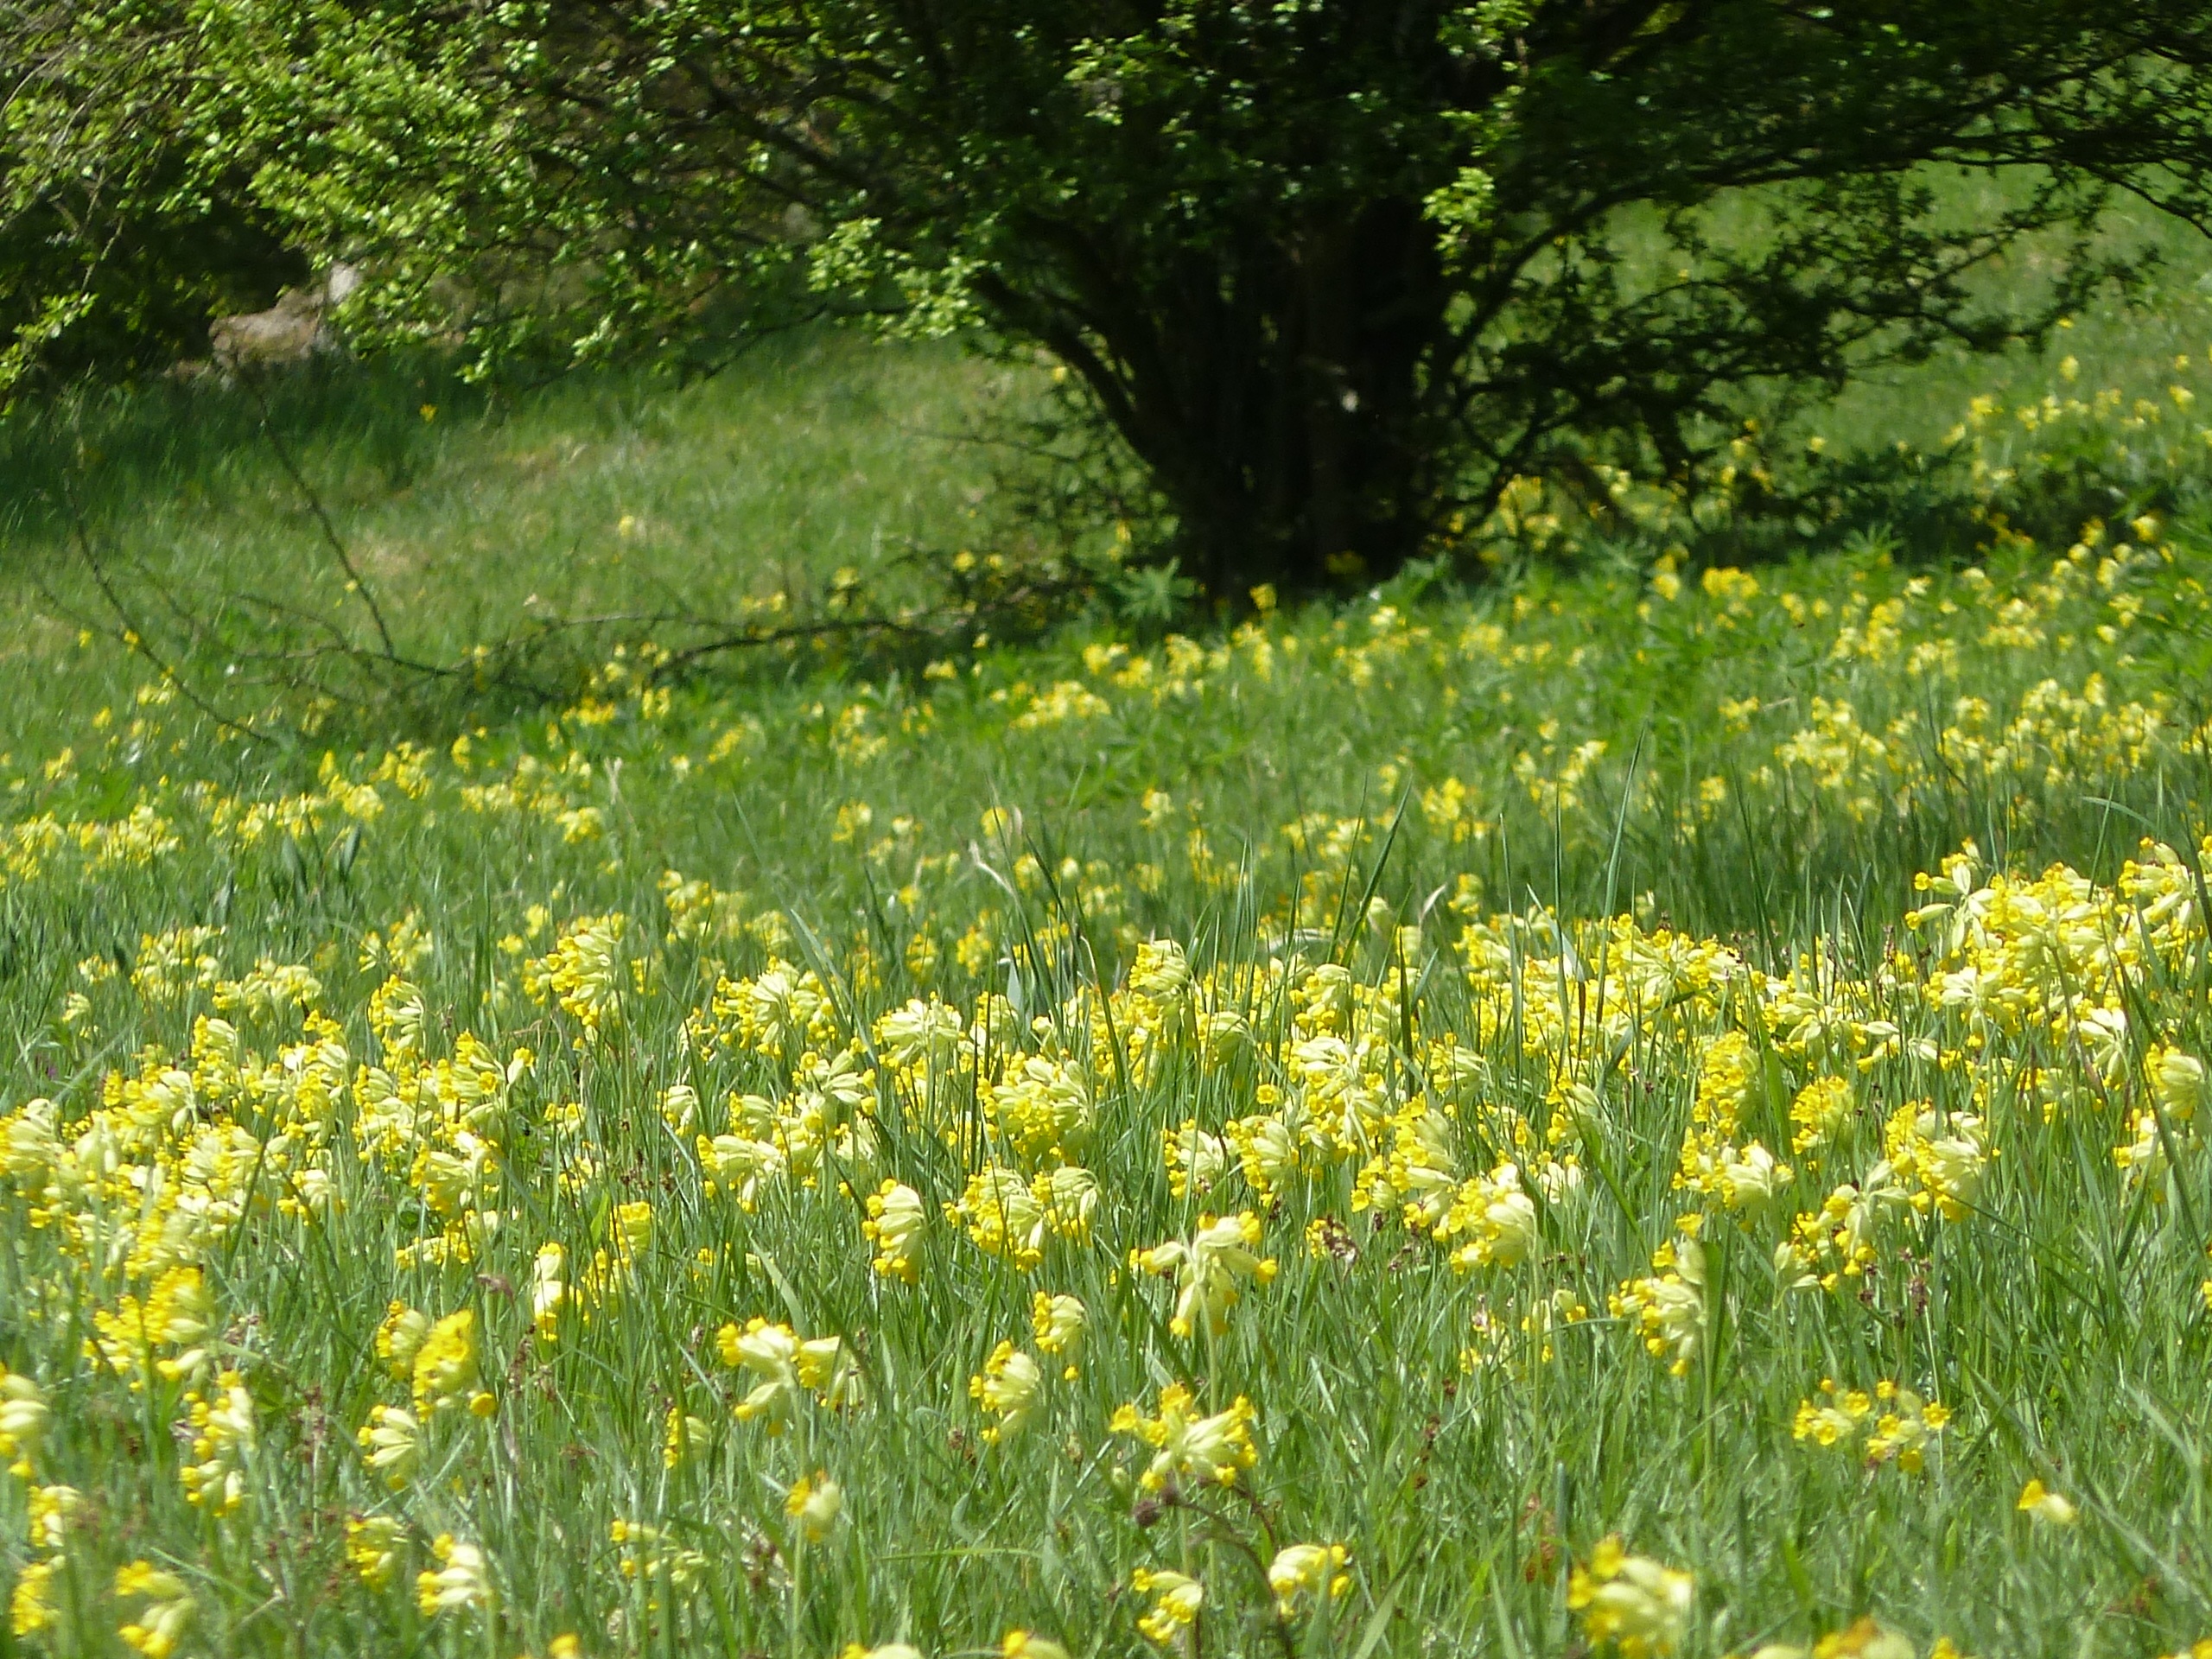
grass, plant, field, lawn, meadow, prairie, sunlight, flower, bloom, spring, green, pasture, yellow, garden, flora, wildflower, flowers, grassland, woodland, habitat, ecosystem, cowslip, flowering plant, natural environment, grass family, land plant, key blumenwiese